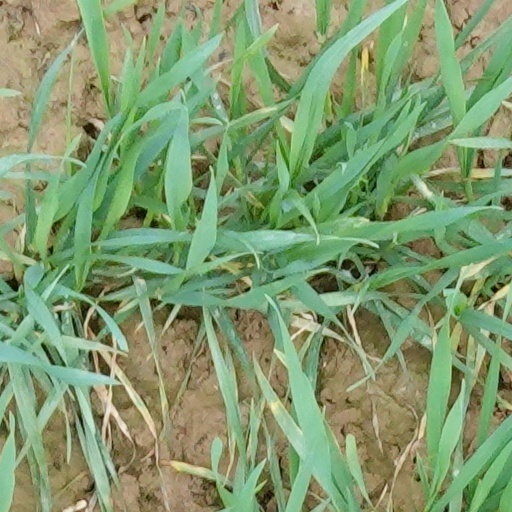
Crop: wheat